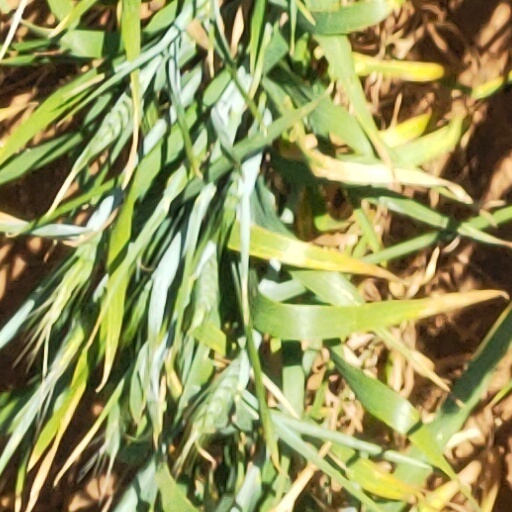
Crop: wheat